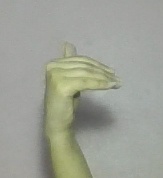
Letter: khaa